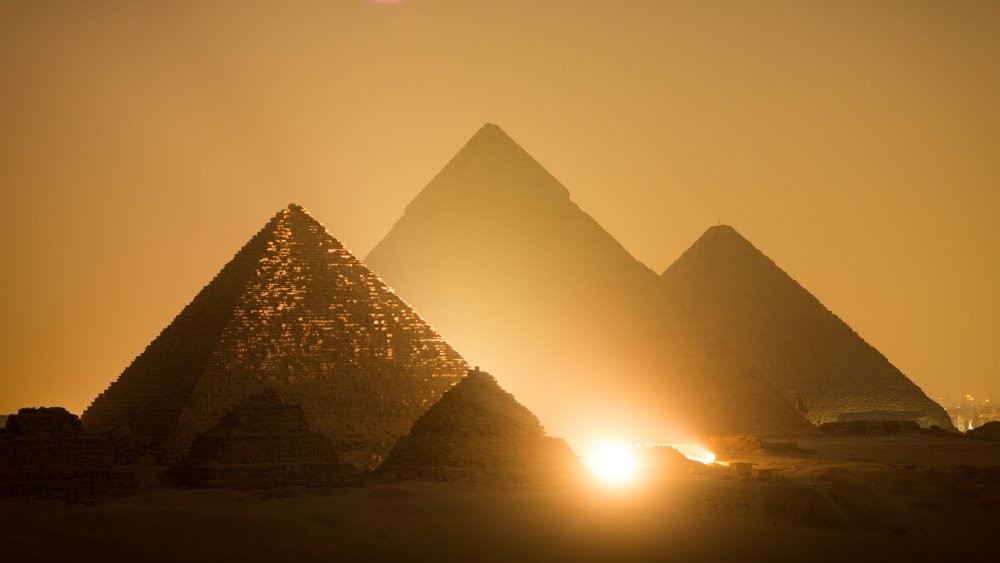
Landmark: Pyramids of Giza